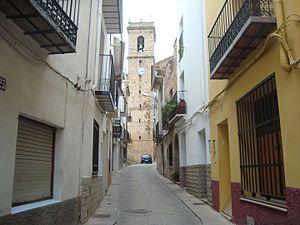
Les Useres, en valencien, ou Useras, en castillan, est une commune d'Espagne de la province de Castellón dans la Communauté valencienne. Elle est située dans la comarque de l'Alcalatén et dans la zone à prédominance linguistique valencienne.